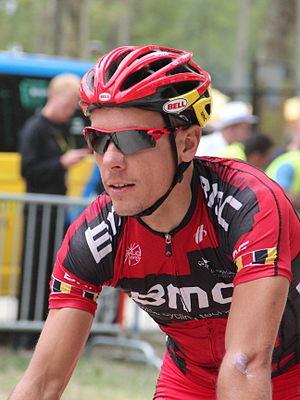
Philippe Gilbert avant le départ de la 18e étape du Tour de France 2012.